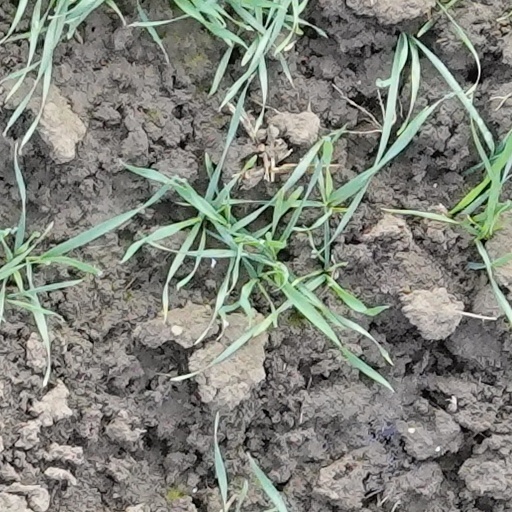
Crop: wheat